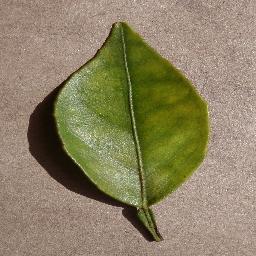
Label: Orange___Haunglongbing_(Citrus_greening)